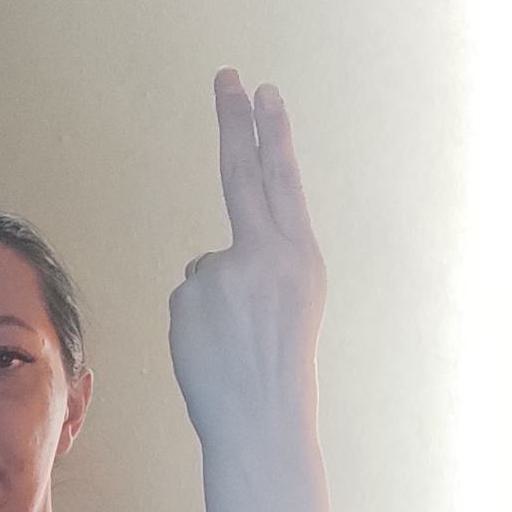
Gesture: two_up_inverted